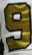
Number: 9